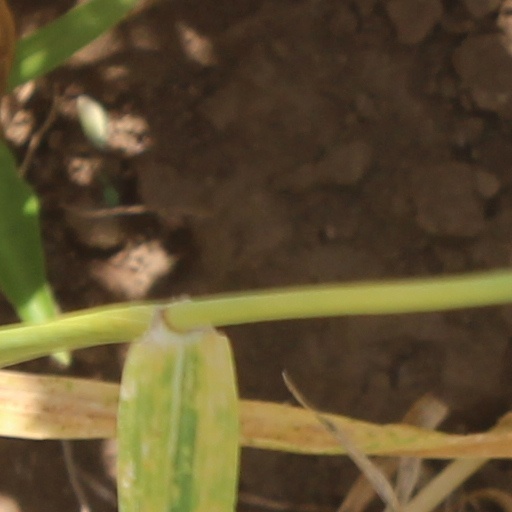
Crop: wheat